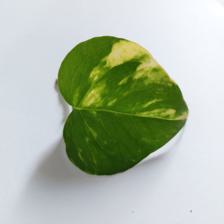
Label: Healthy